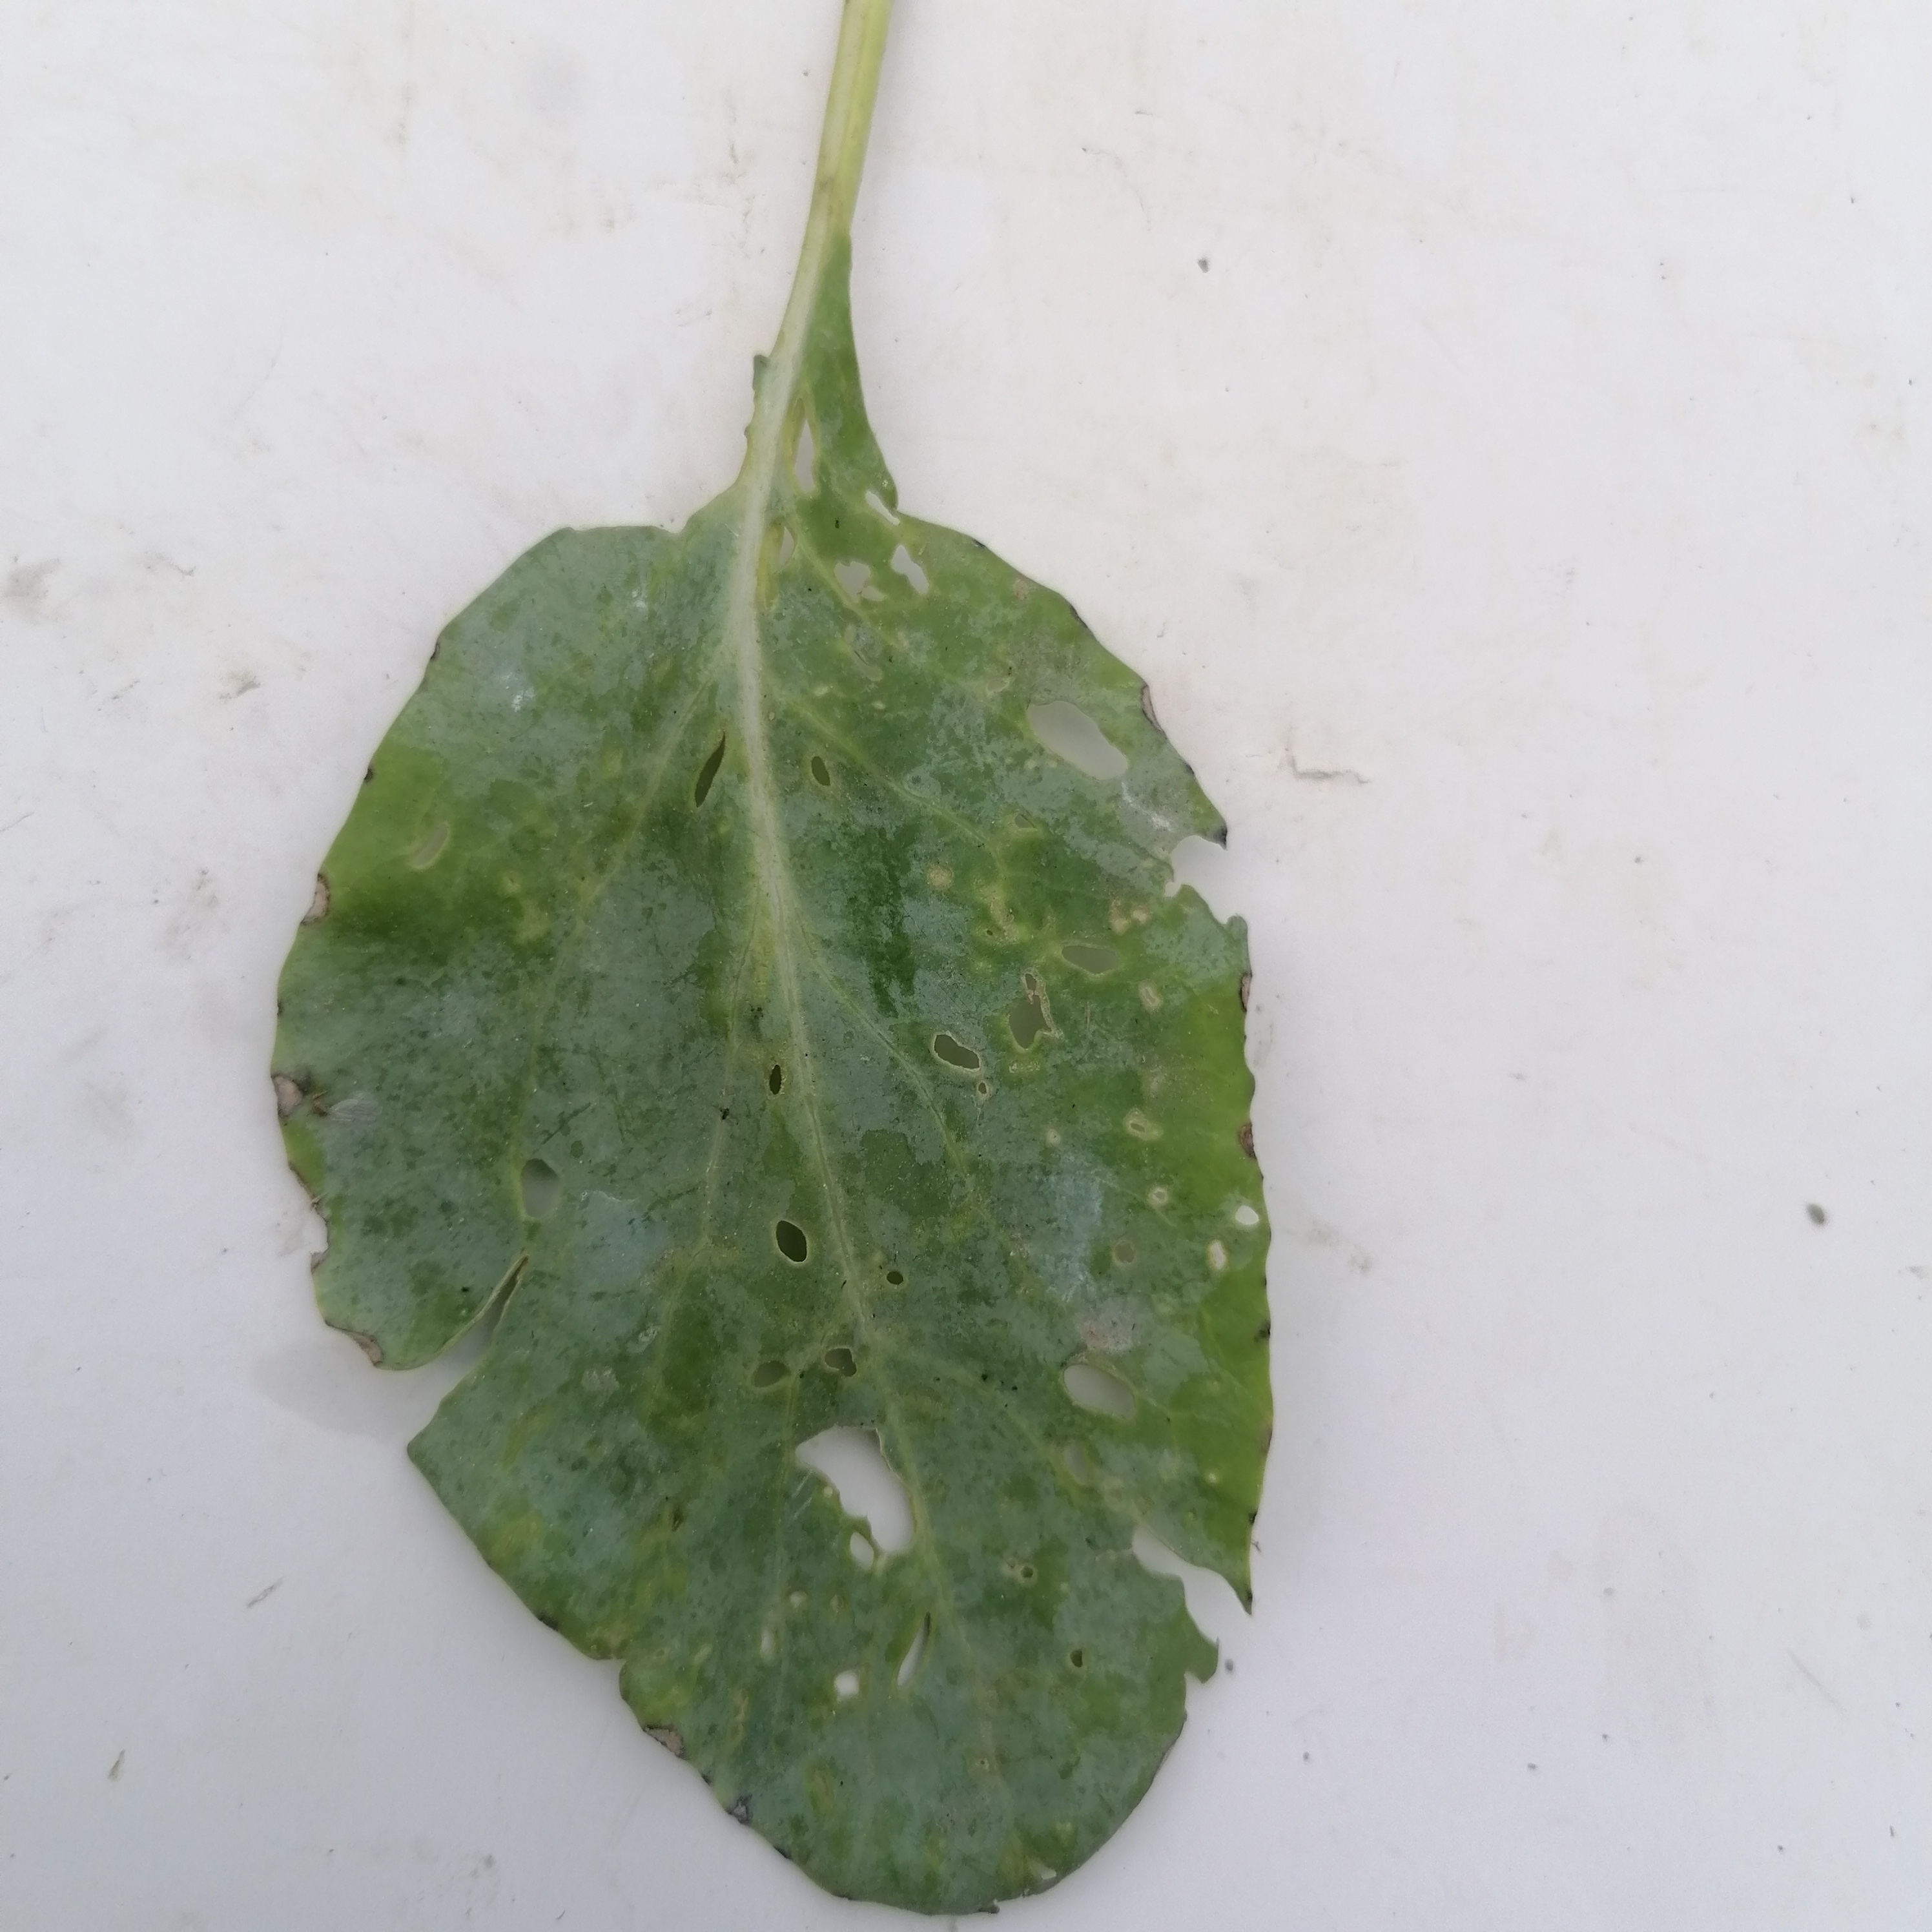
Label: Insect Hole